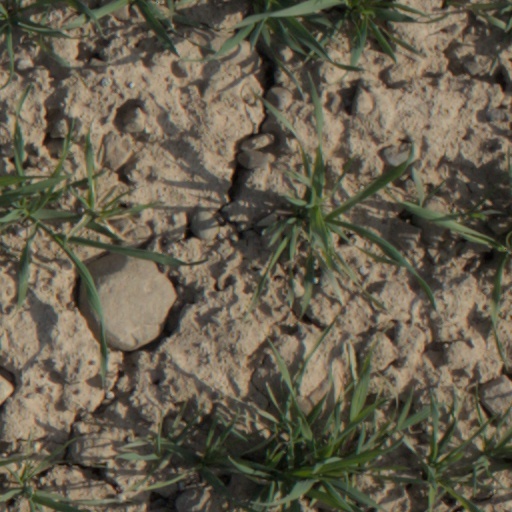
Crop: wheat